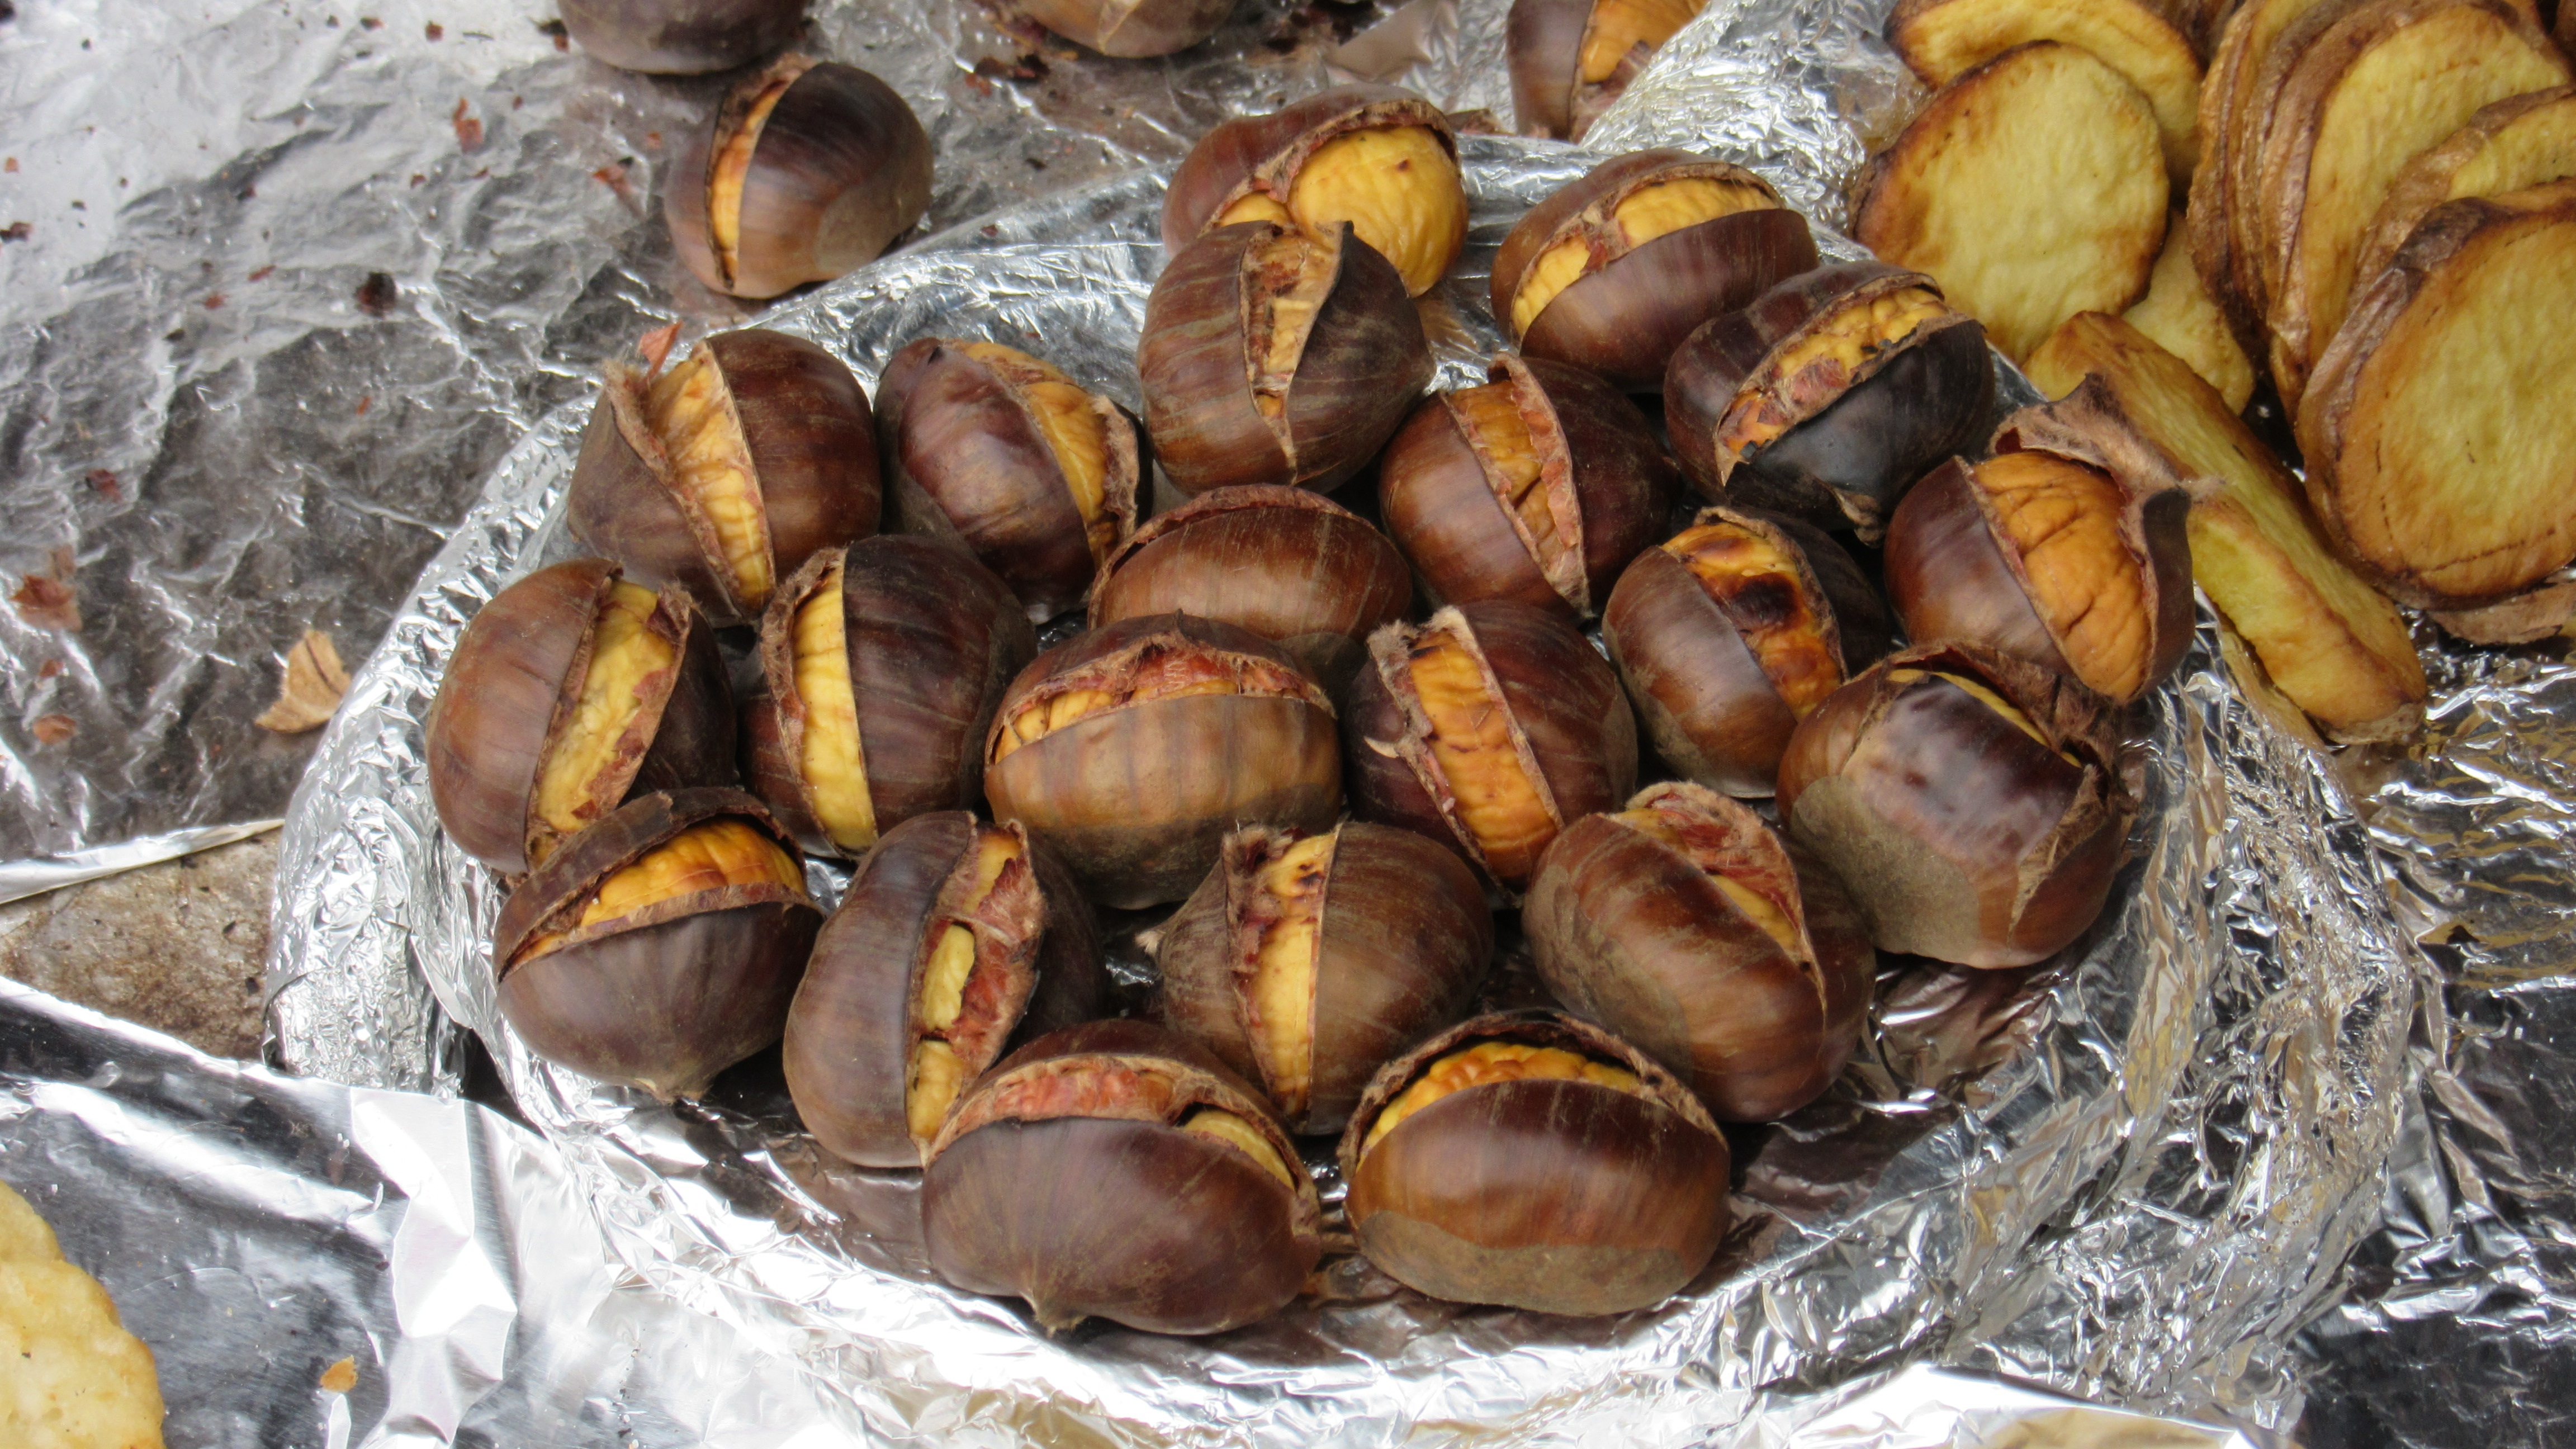
food, produce, nut, eat, coconut, escargot, chestnut, roasted, maroni, sweet chestnuts, aluminum foil, nuts seeds